Brian M. Hauglid

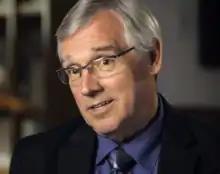
Brian M. Hauglid in 2016.

Brian M. Hauglid (born 1954) is an emeritus professor of ancient scripture at Brigham Young University (BYU). From 2014 to 2017, he was the editor-in-chief of the "Journal of Book of Mormon Studies", and he was the director of the Laura F. Willes Center for Book of Mormon Studies, a part of BYU's Neal A. Maxwell Institute for Religious Scholarship.